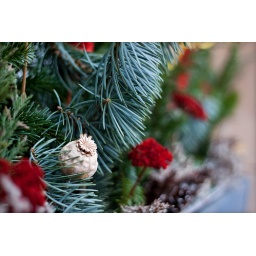
christmas decoration in a flower box